Venustulus

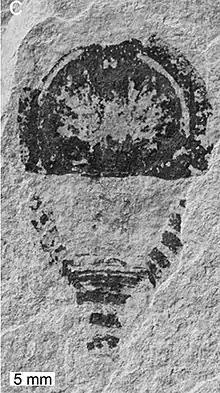
A fossil of "Venustulus"

The synziphosuran grouping is divided into multiple families including the Bunodidae, the Pseudoniscidae, and the Weinberginidae. Although the taxonomic relationships of "Venustulus" are still up for debate, the paper that described it noted that the arthropod has shared characteristics more similar to the weinberginid synziphosurans "Weinbergina", "Legrandella" and "Willwerathia." As a group the synziphosurans were first regarded as basal members of the xiphosuran lineage, however more recently they have been found to be more closely related to more primitive chelicerate arthropods and only distantly related to the xiphosurans.